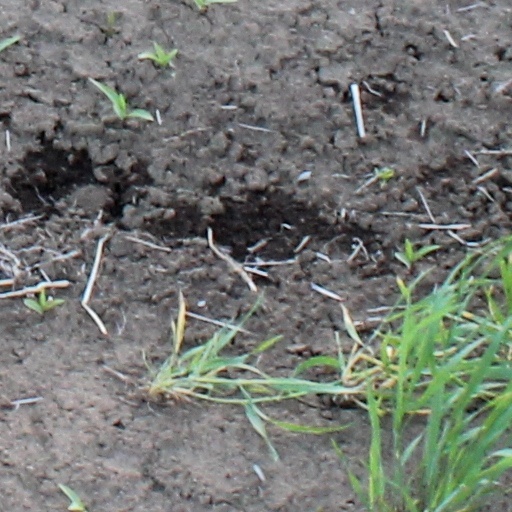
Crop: wheat